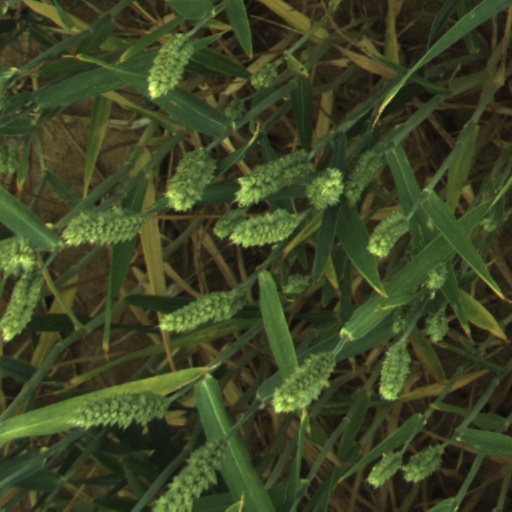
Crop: wheat